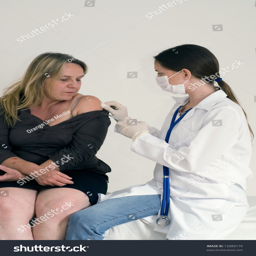
older female patient about to receive an injection from a younger female doctor